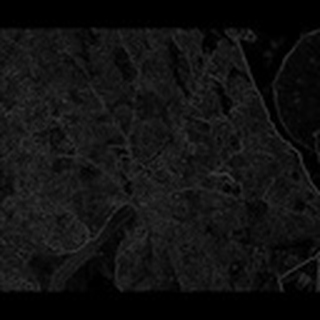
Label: cotton_powdery_mildew